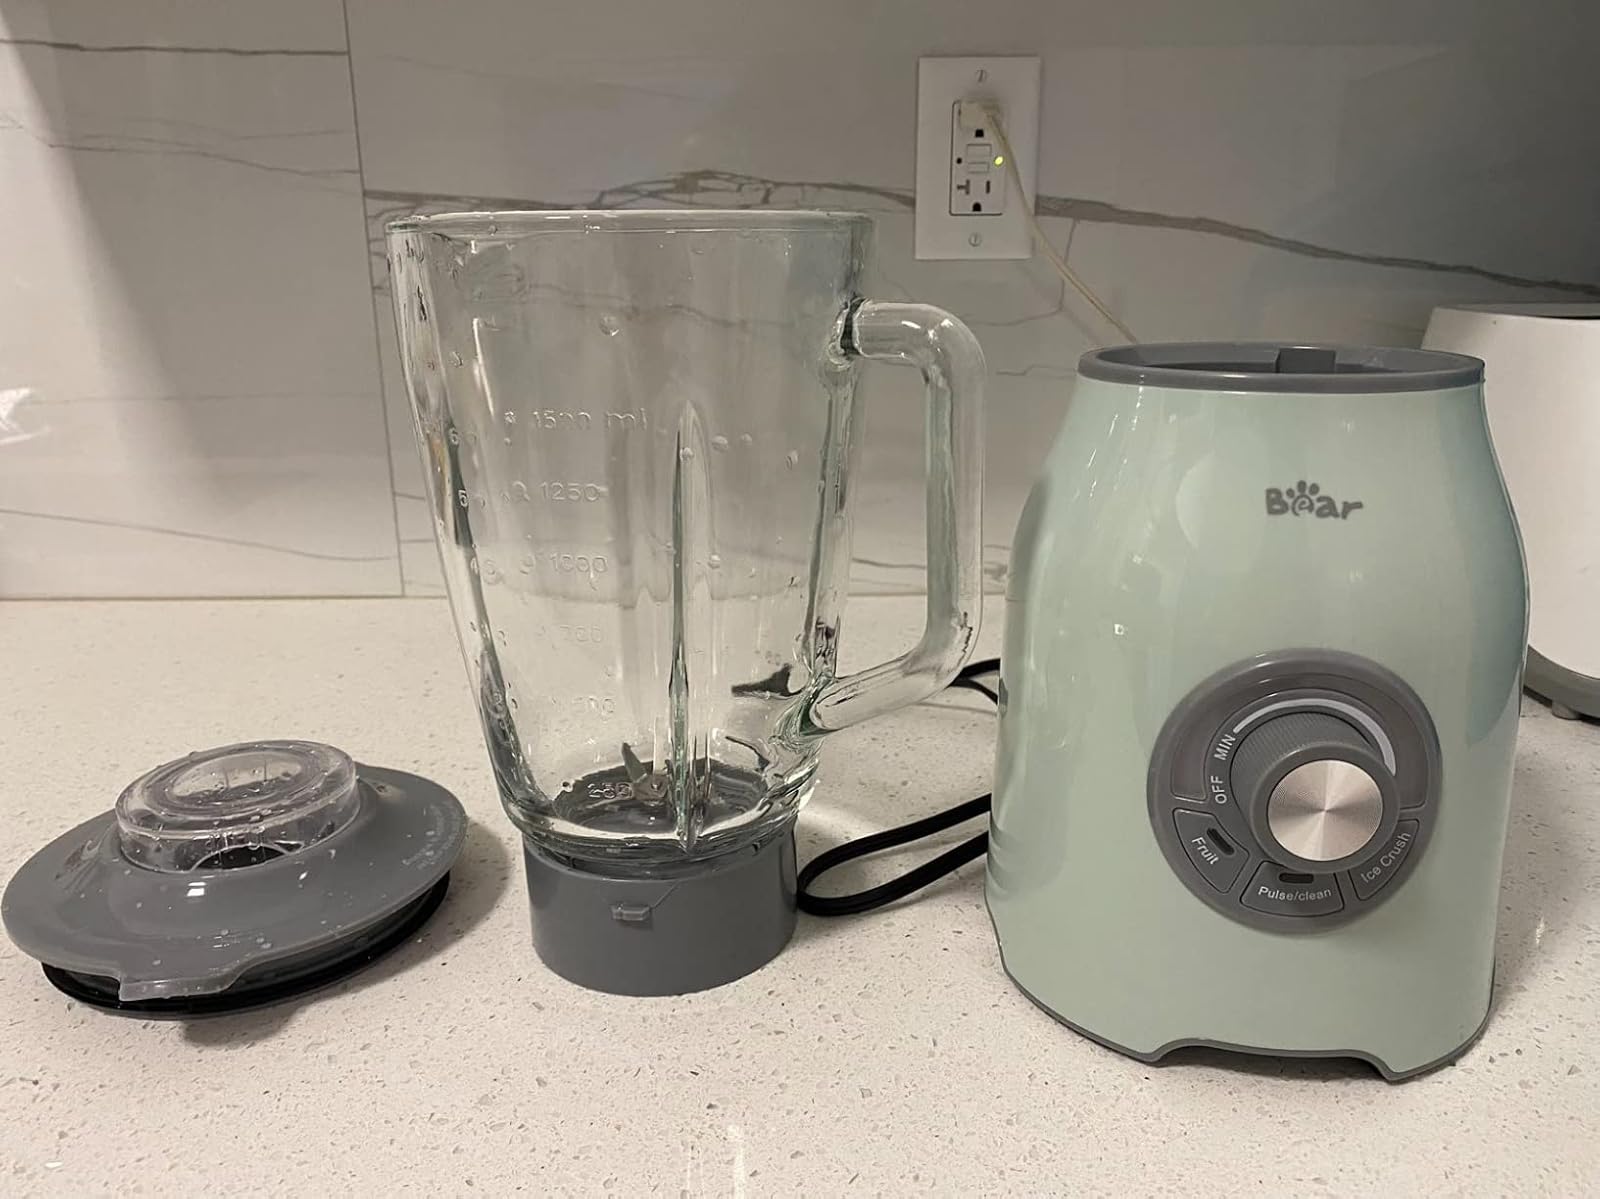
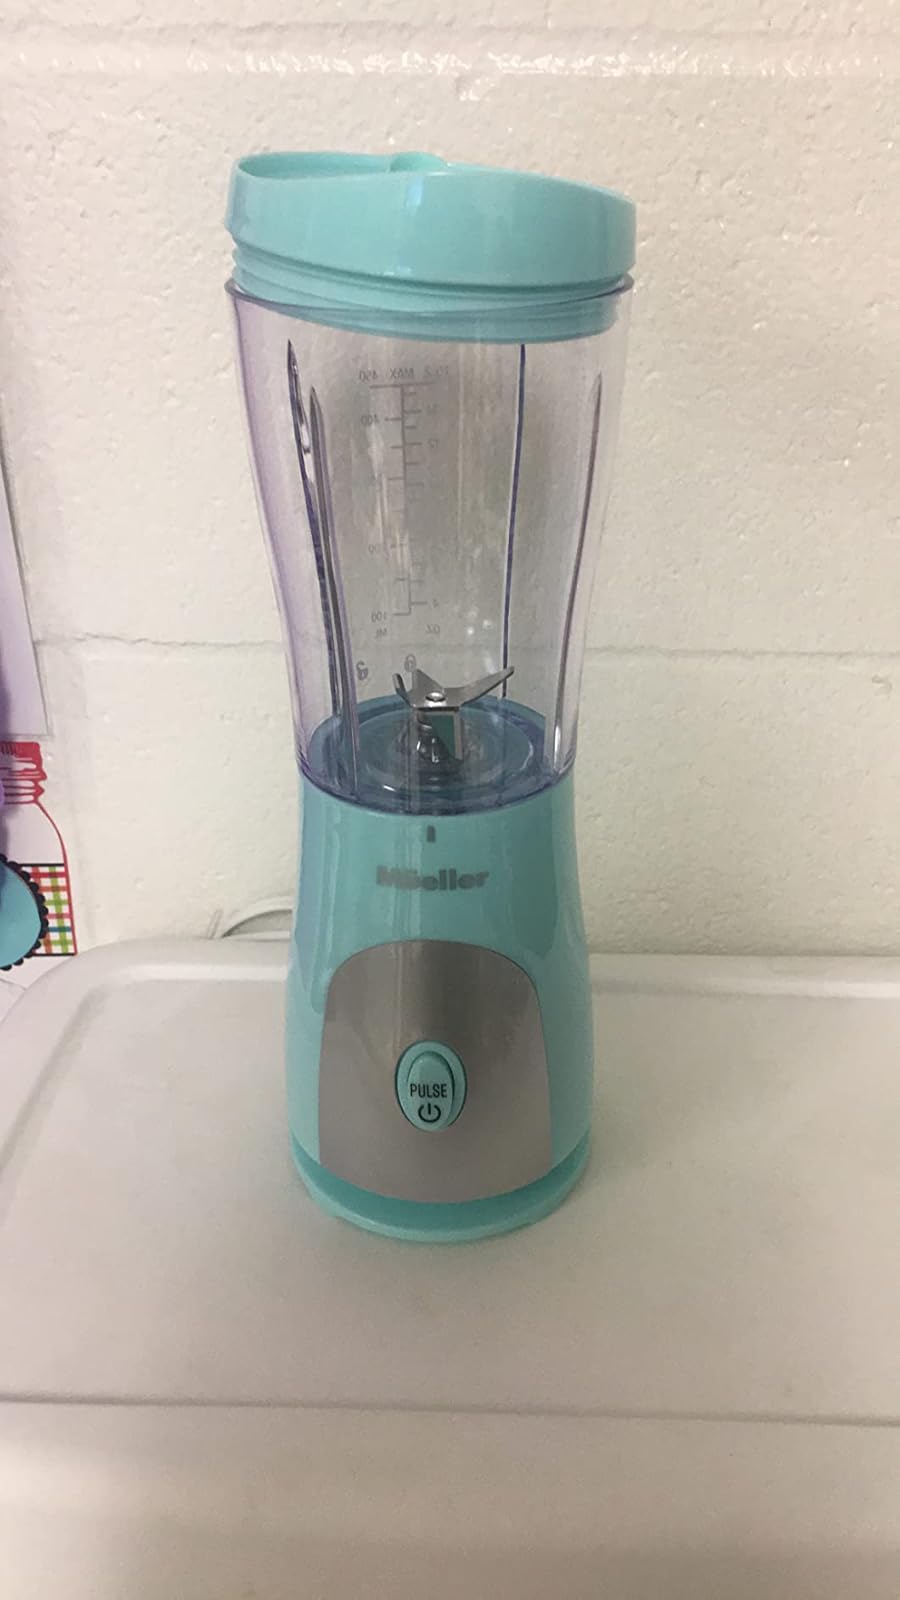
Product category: items_blender
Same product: no